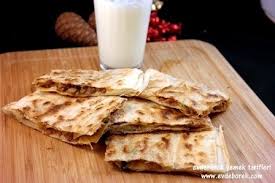
Yemek: gozleme